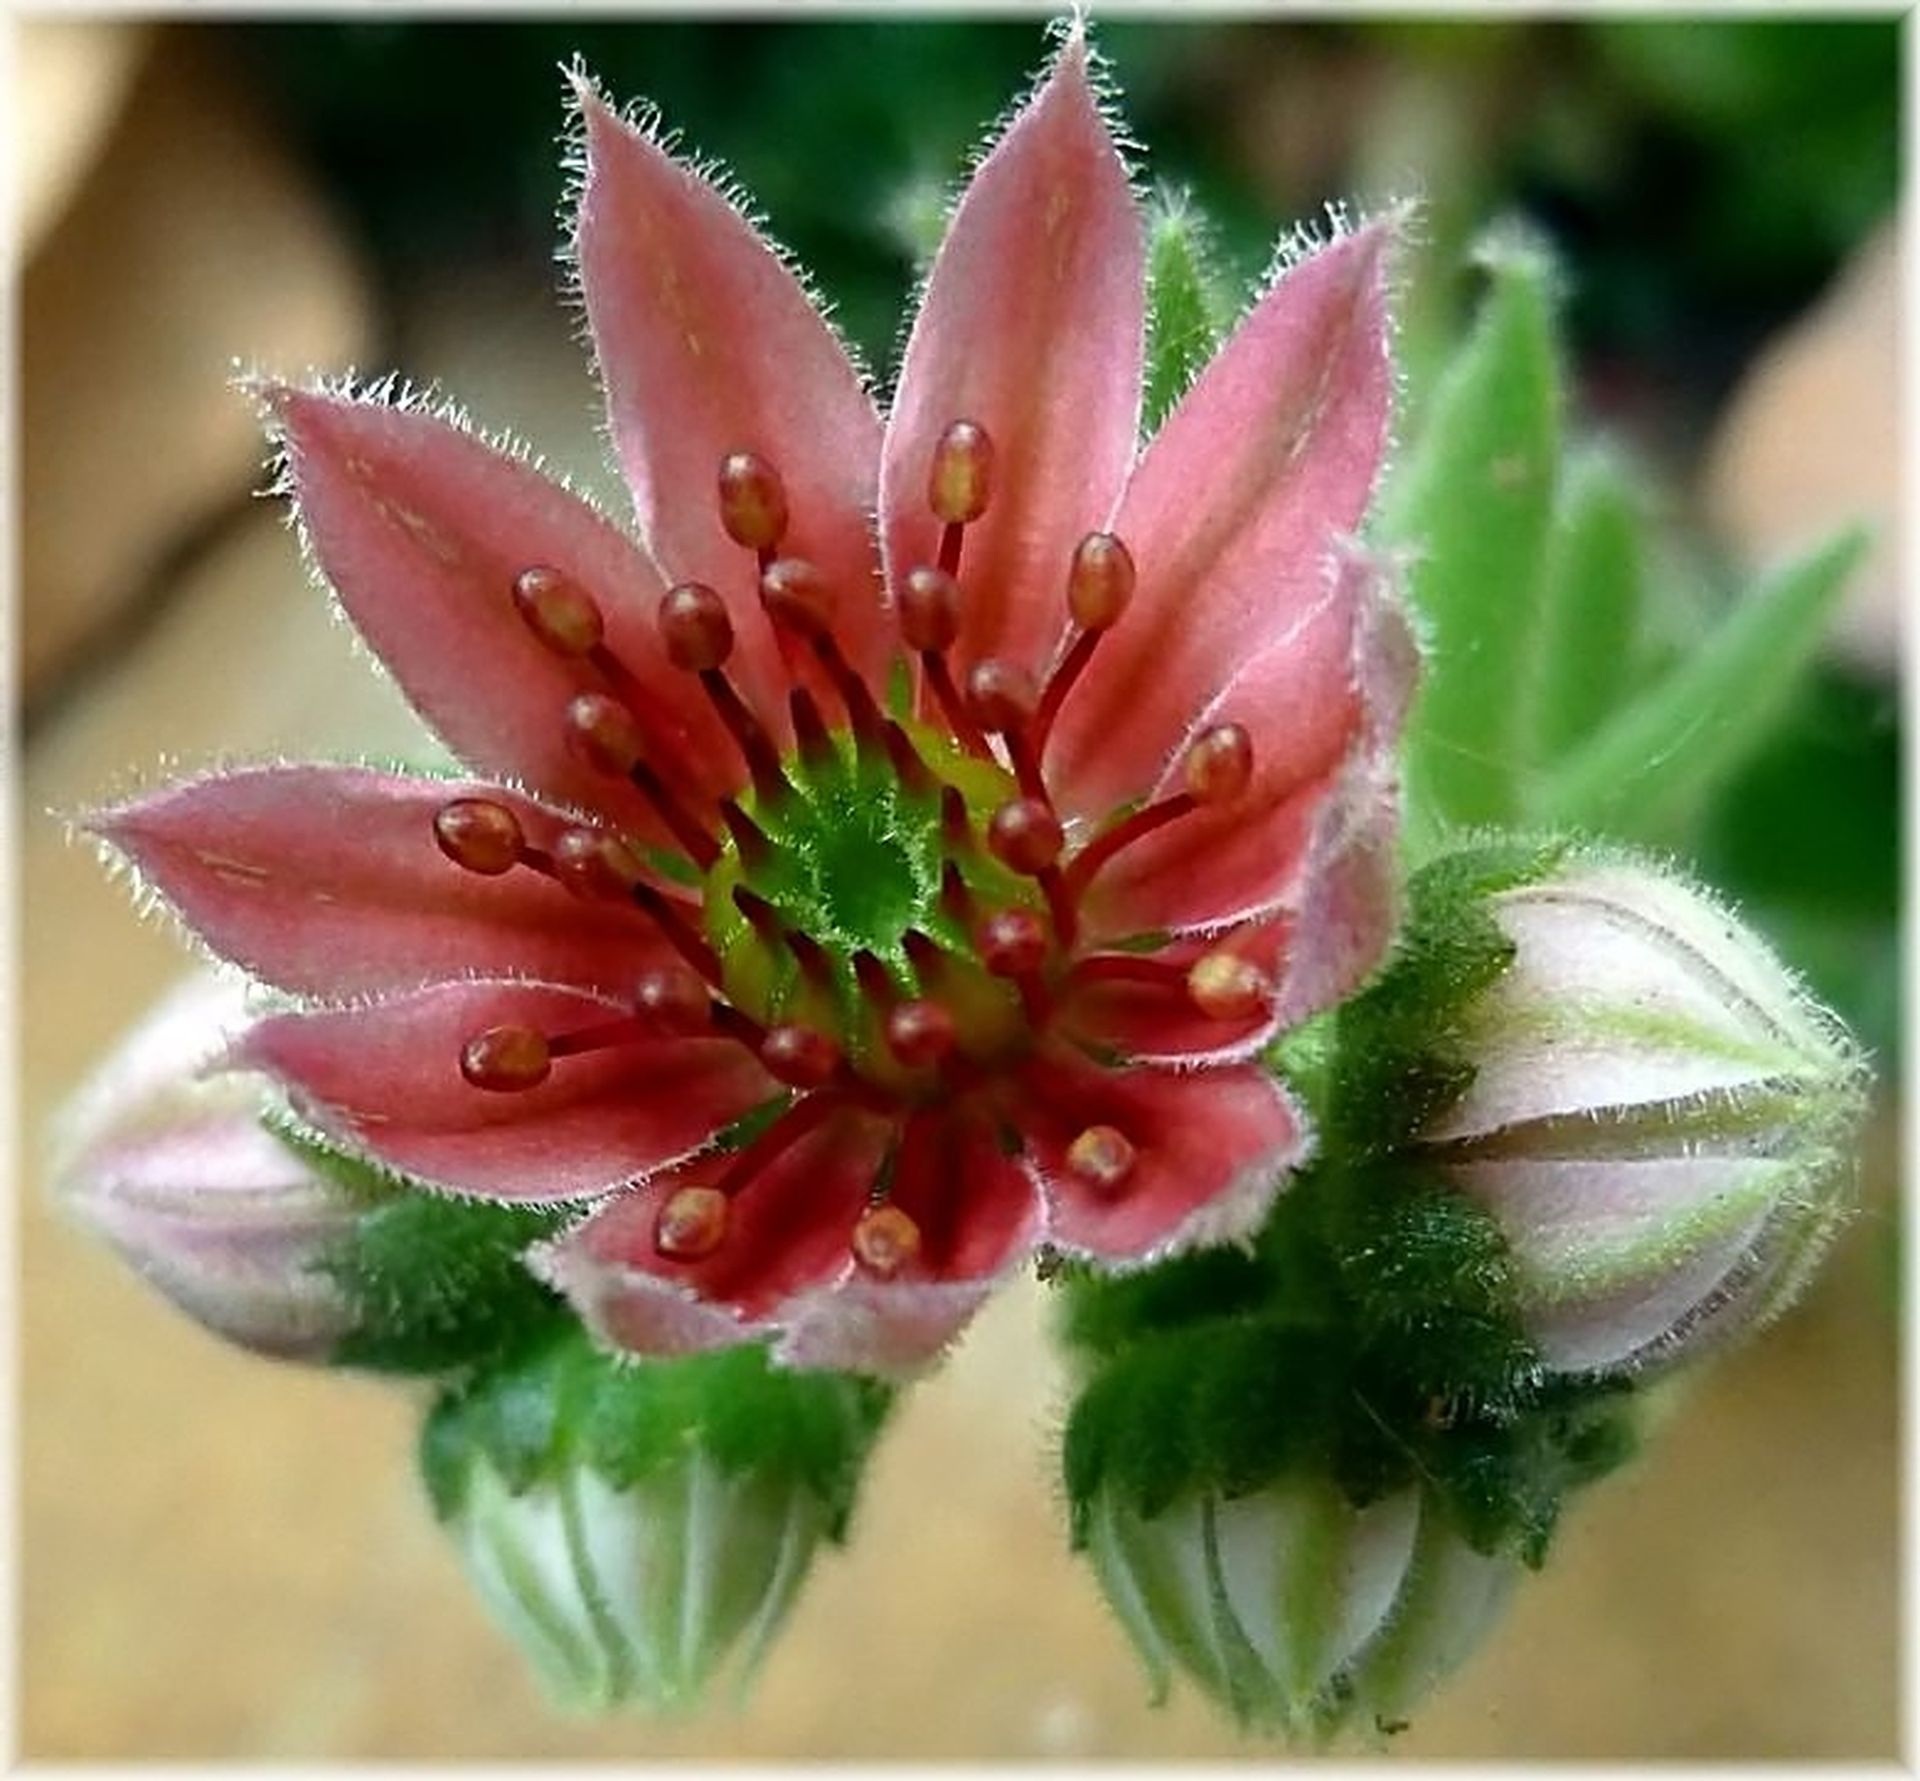
blossom, plant, flower, petal, bloom, red, macro, botany, flora, lily, bud, macro photography, flowering plant, houseleek, sempervivum, land plant